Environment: lab
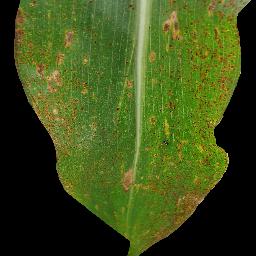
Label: common_rust